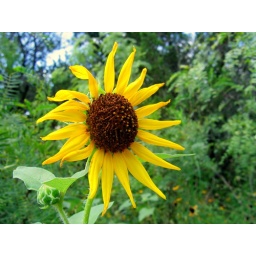
Sometimes one flower in a field will just stand out to me.